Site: brandenburg
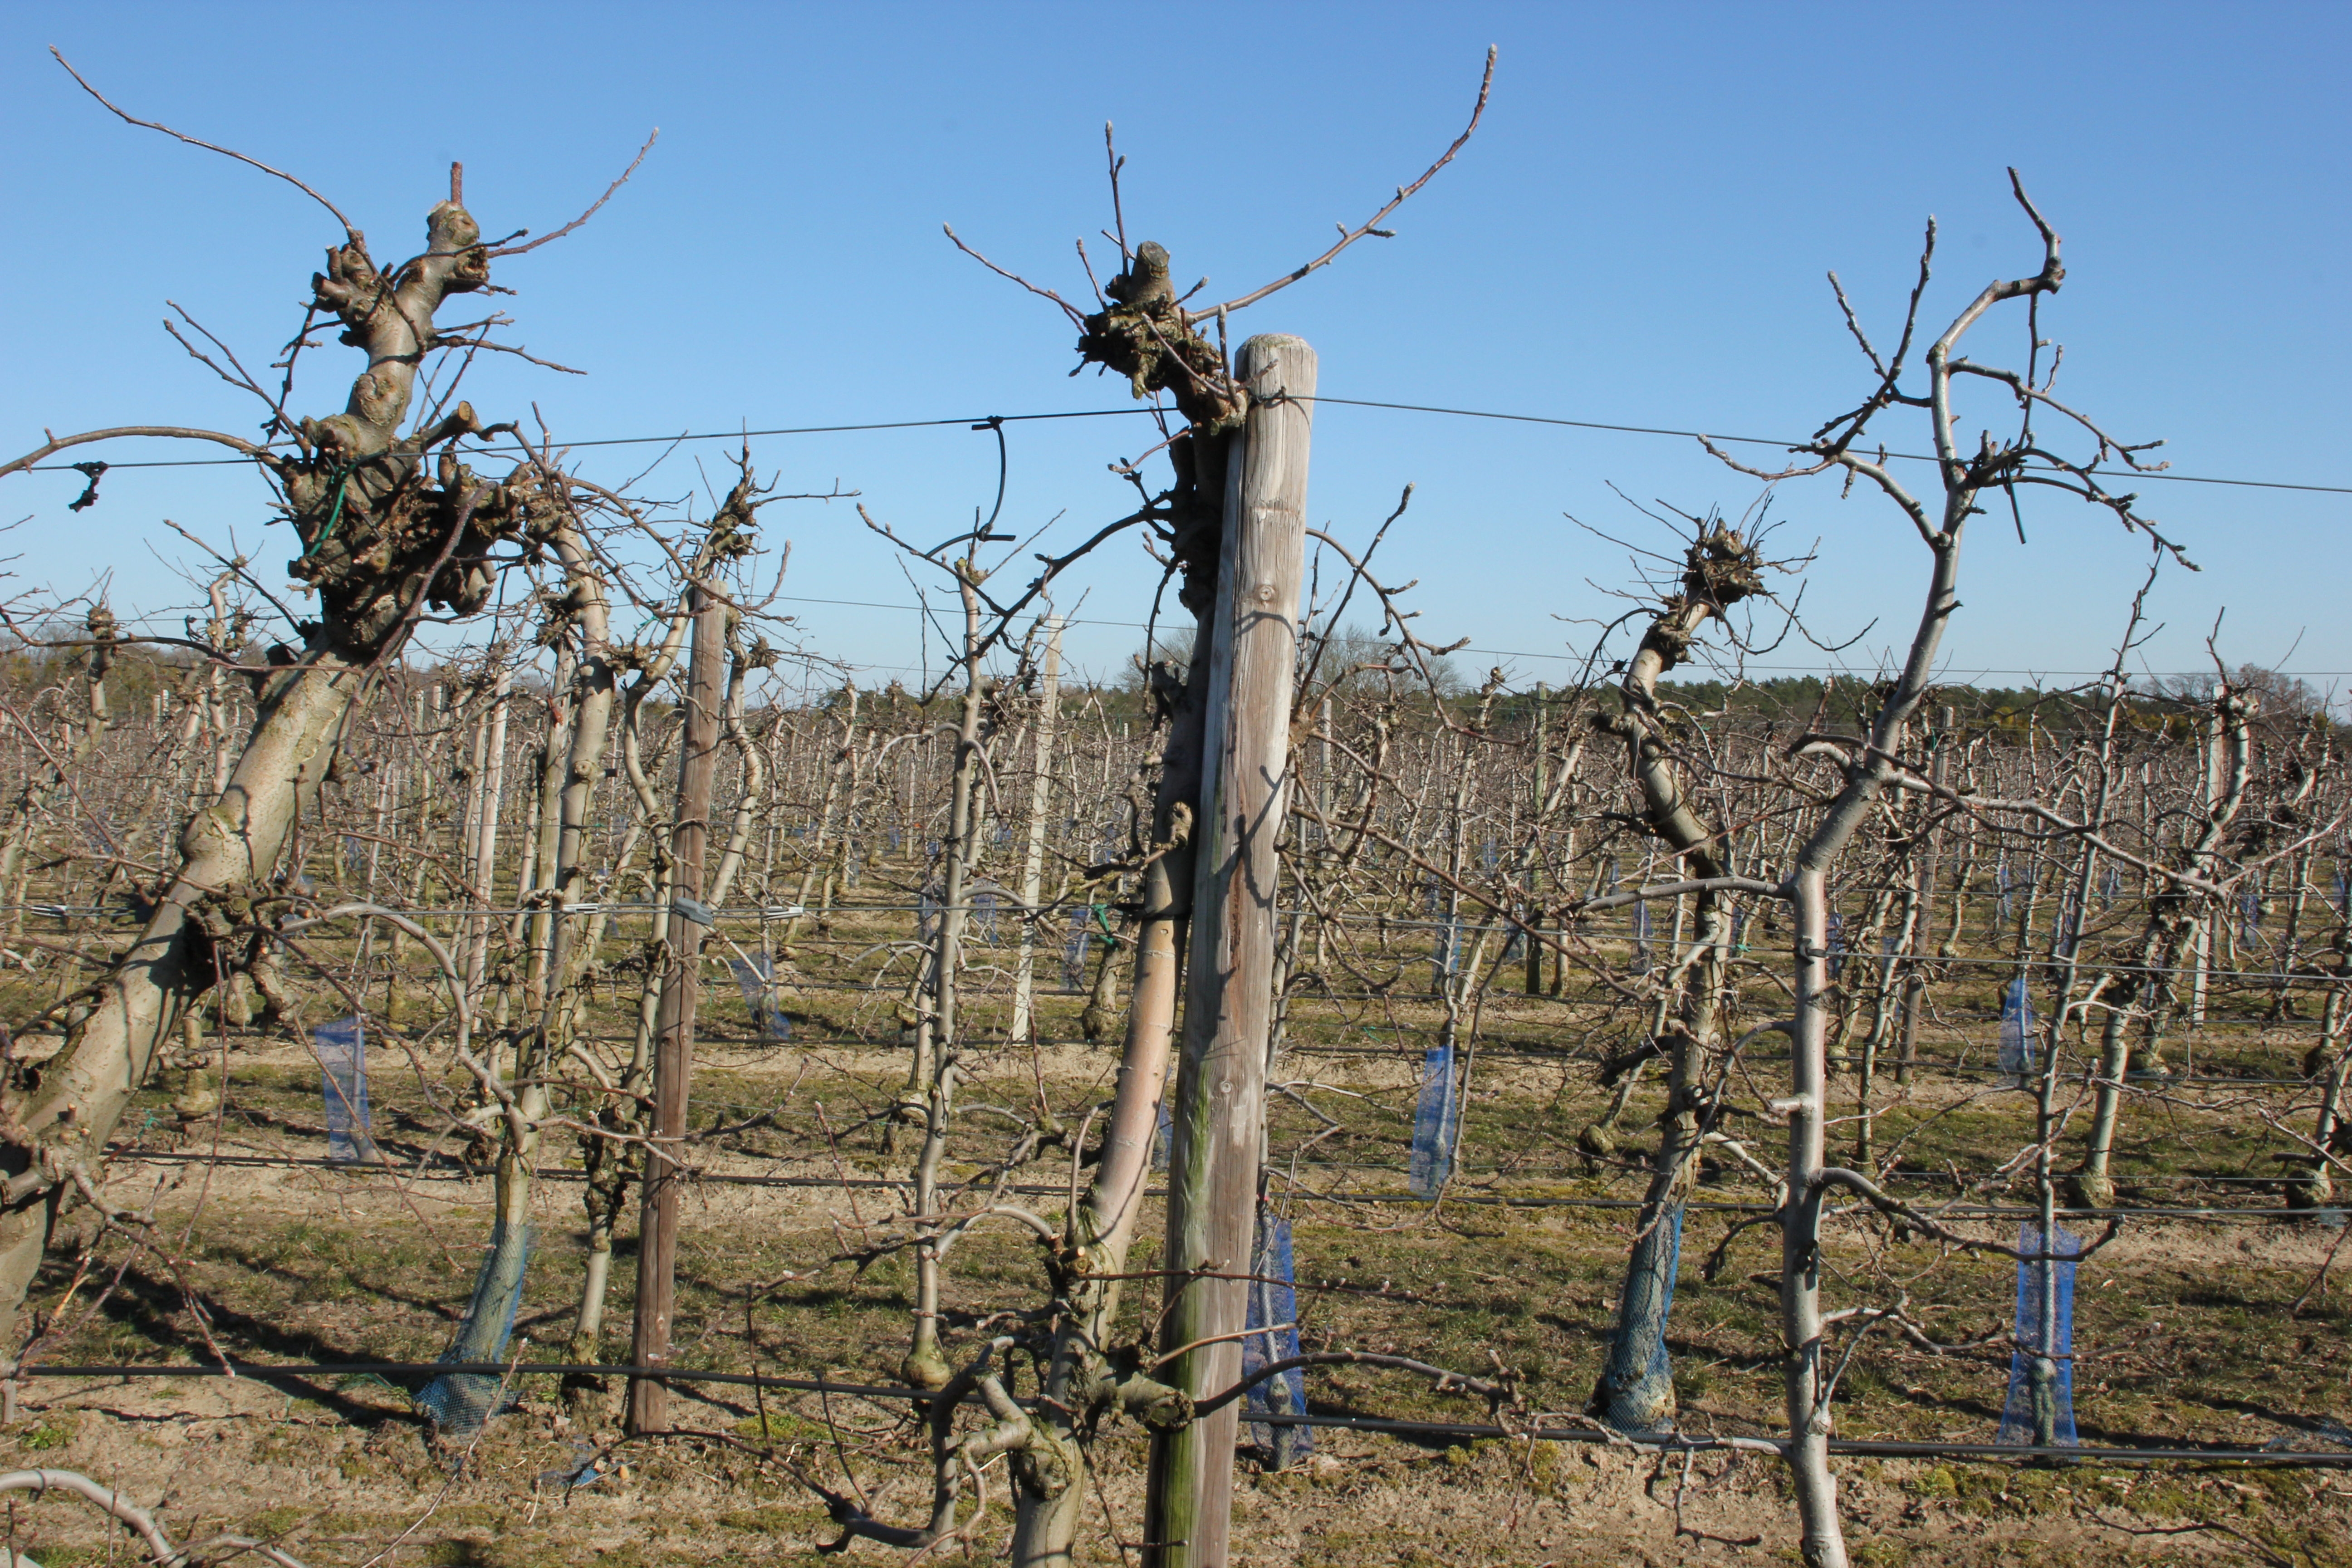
Growth stage (BBCH 03): Bud development